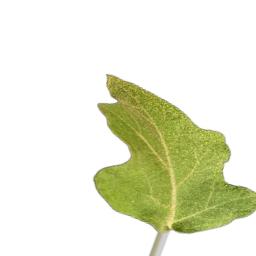
Label: Mosaic Virus Disease